Lorna Slater

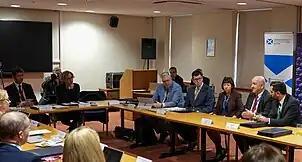
Slater (second from top left), at the Scottish Cabinet meeting in Haddington, December 2023

In December 2023, she joined the Traveling Cabinet in Haddington, East Lothian. She then took part in a question and answer session with local residents with the Scottish Cabinet. It has been reported she attended that Cabinet meeting and other emergency Cabinet meetings as part of efforts to finalize the Scottish budget and get agreement between the Greens and SNP.